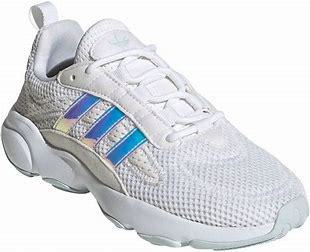
Brand: Adidas
Model: Haiwee